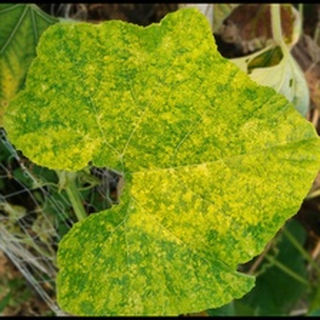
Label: pumpkin_mosaic_disease